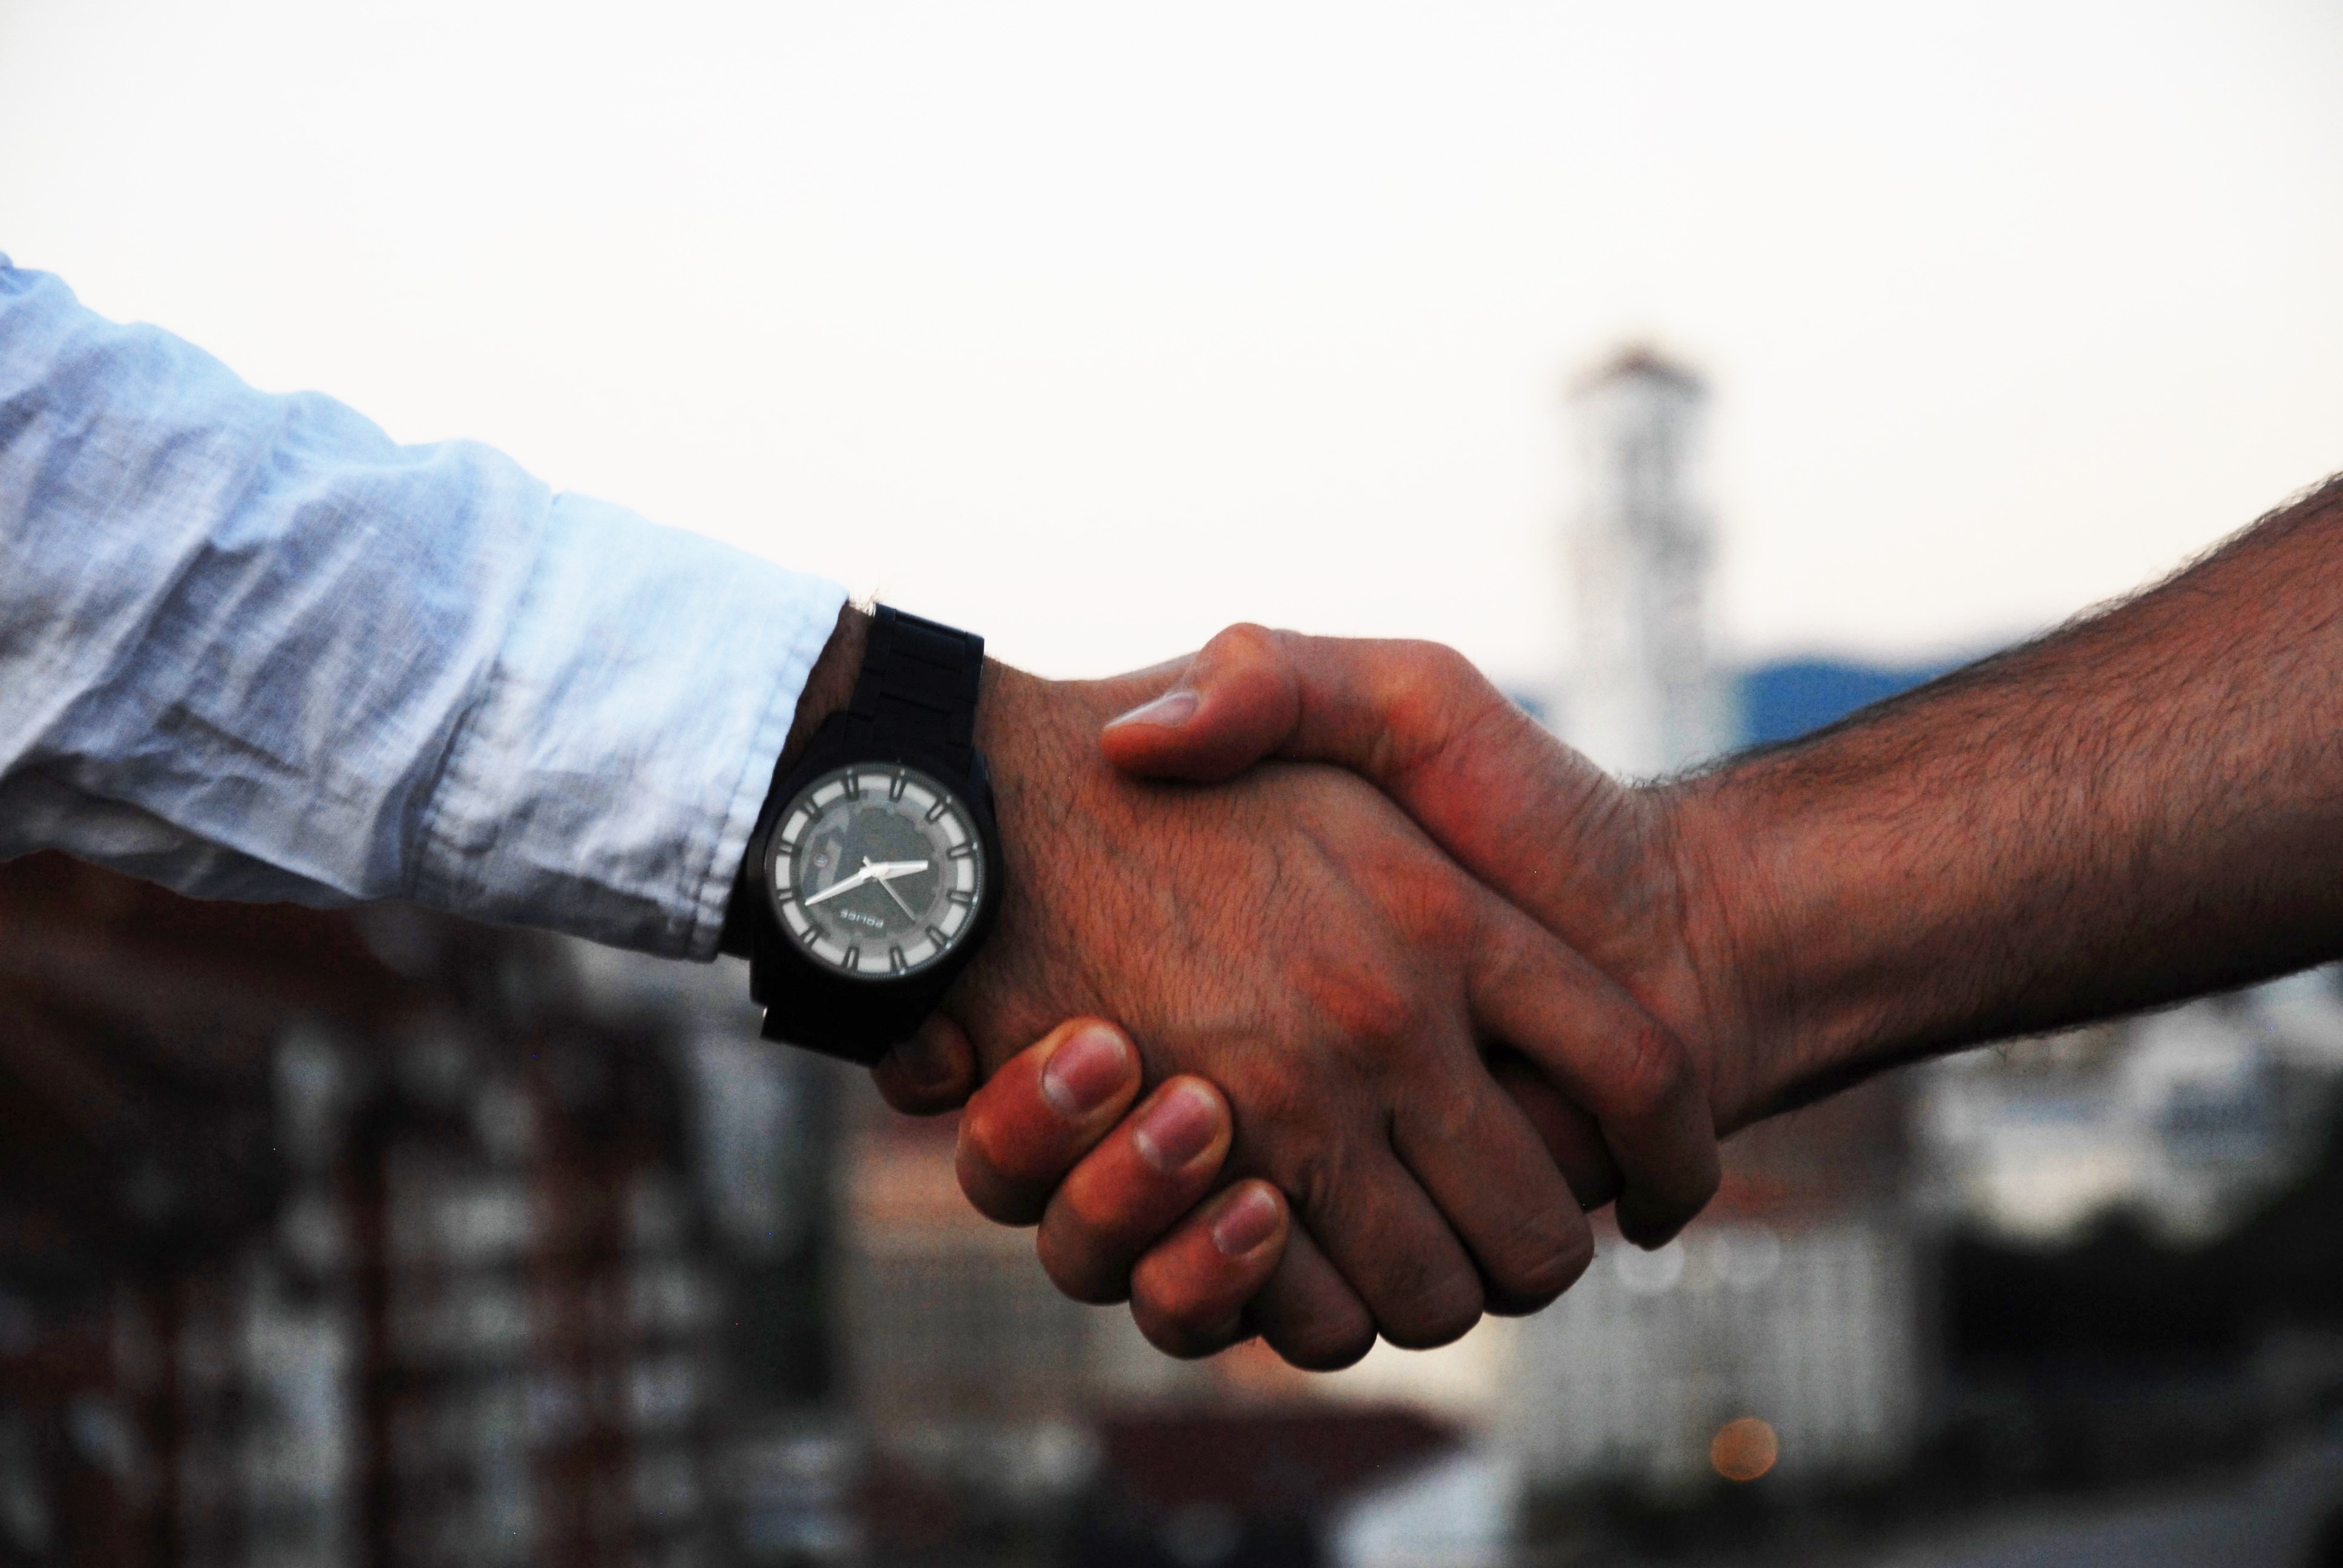
hand, man, person, growth, woman, building, male, meeting, finger, corporate, office, communication, blue, business, together, arm, close, goal, motivation, close up, caucasian, contract, happy, happiness, determination, inspiration, commerce, handshake, company, businessman, equality, aspiration, employee, deal, union, achievement, interaction, cooperation, agreement, sense, hiring, diplomacy, businesswear, joined